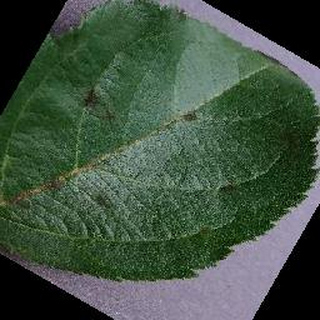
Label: apple_apple_scab